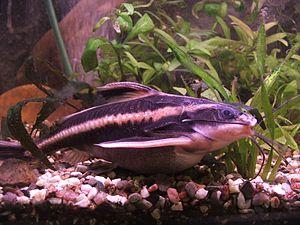
La province de Buenos Aires est la province la plus grande, la plus riche et la plus peuplée d'Argentine, bien que la municipalité de la ville de Buenos Aires, capitale de la République argentine n'en fasse pas partie. La province avait 15 625 084 habitants en 2010. L'agglomération du grand La Plata, sa capitale, en avait 799 523 la même année.
Les Doradidés forment une famille de poissons-chats épineux natifs d'Amérique du Sud appartenant à l'ordre des Siluriformes.
Platydoras est un genre de poissons de la famille des Doradidae.